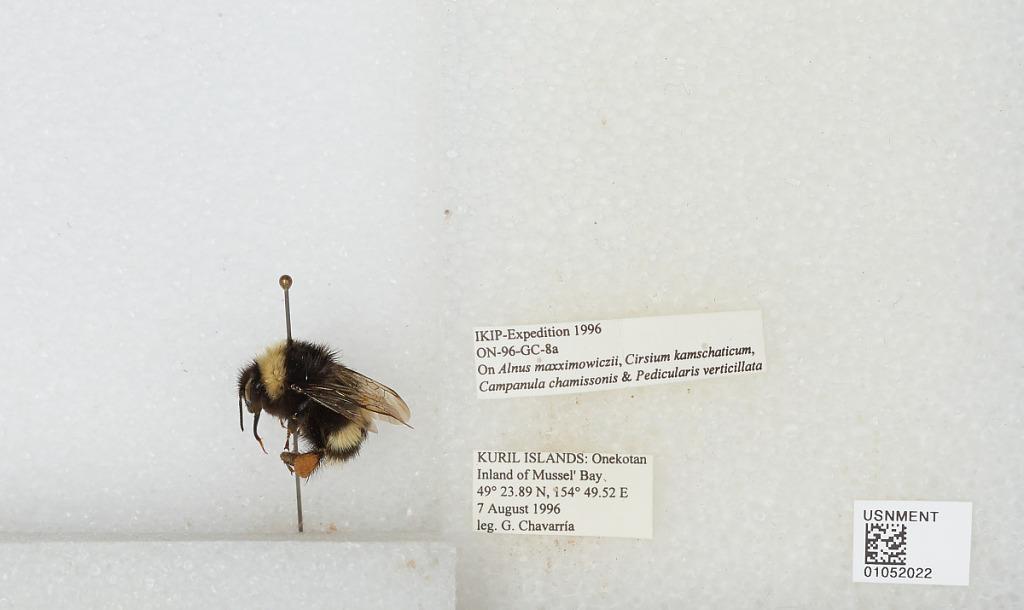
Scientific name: Bombus sp.
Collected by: G. Chavarria
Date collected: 1996-8-7
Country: Russia
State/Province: Sakhalin
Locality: Kuril Islands, Onekotan Island, inland of Mussel' Bay
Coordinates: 49.3981, 154.825